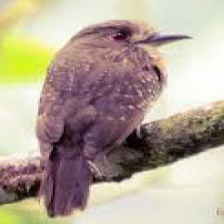
Species: BARRED PUFFBIRD
Scientific name: NYSTALUS RADIATUS